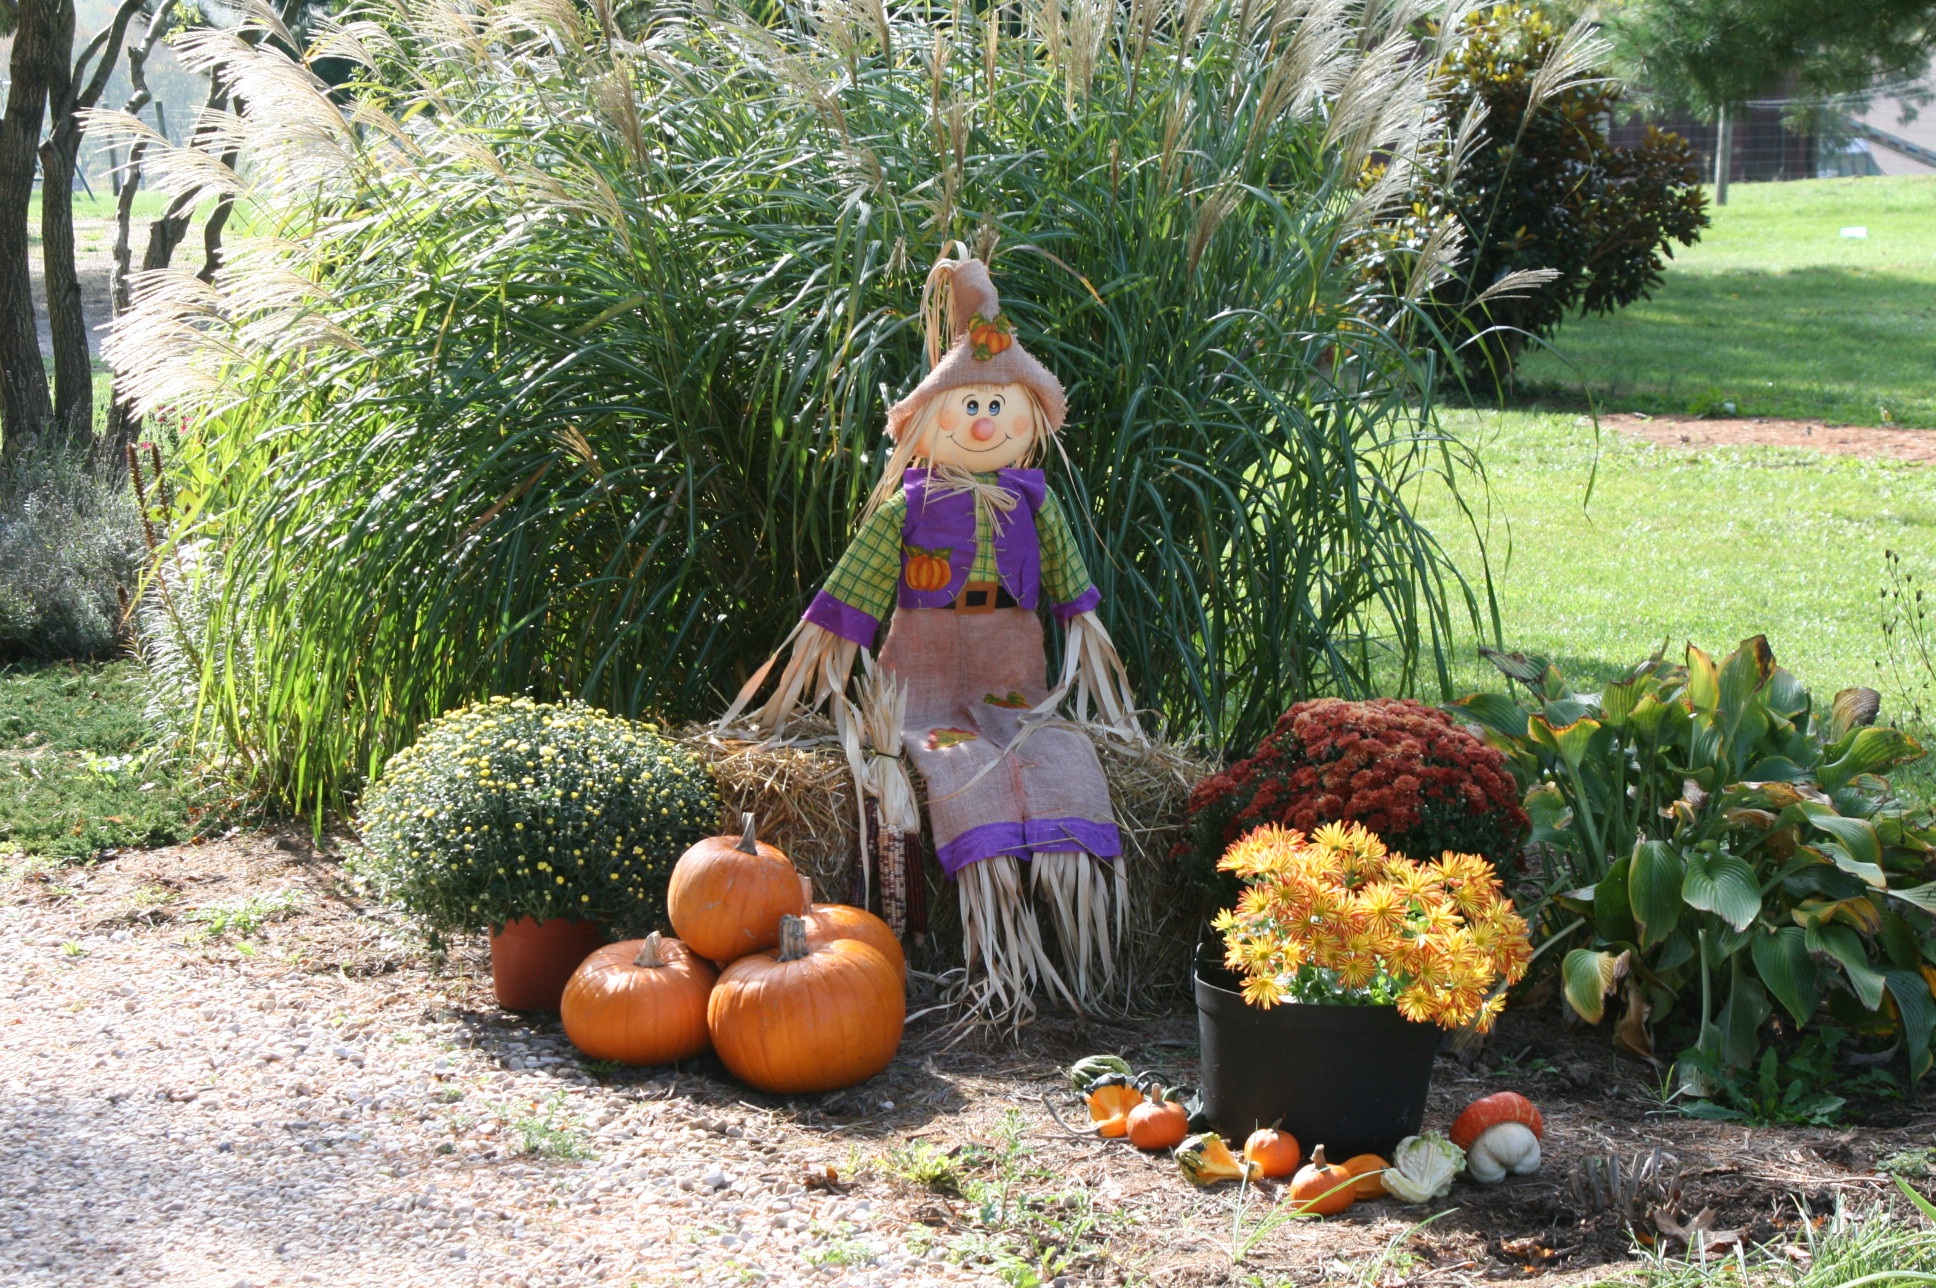
nature, farm, lawn, leaf, fall, flower, celebration, decoration, orange, food, lantern, red, harvest, produce, vegetable, space, autumn, pumpkin, halloween, frame, holiday, backyard, colorful, yellow, garden, season, gourd, thanksgiving, leaves, straw, seasonal, jack, november, october, yard, autumn leaves, floristry, traditional, fall leaves, trick, treat, halloween pumpkin, fall leaves background, thanksgiving background